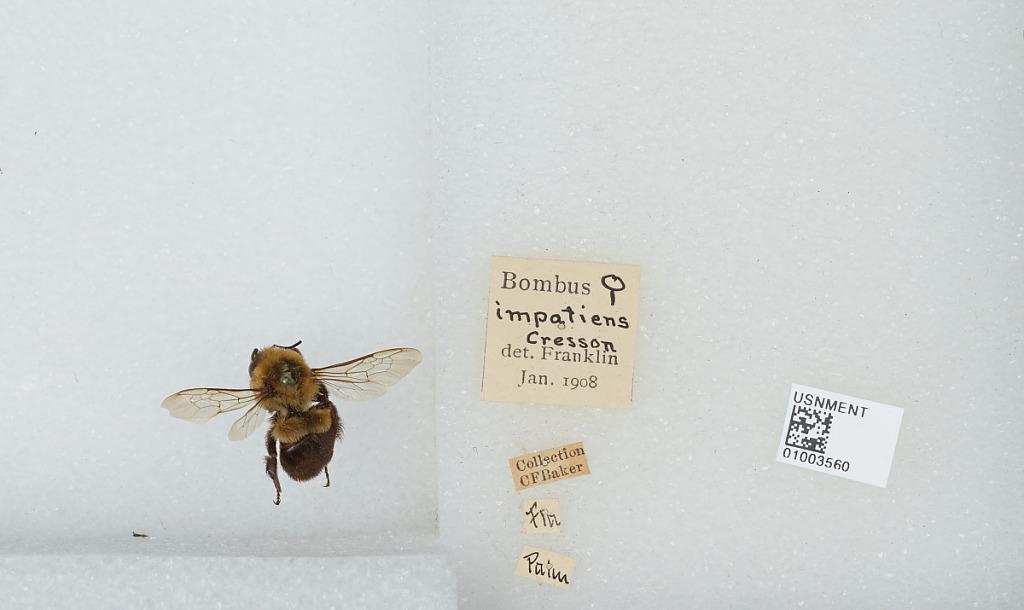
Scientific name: Bombus (Pyrobombus) impatiens Cresson
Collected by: C. Baker
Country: United States
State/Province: Florida
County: Palm Beach
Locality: Palm
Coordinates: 26.715, -80.0394
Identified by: Franklin